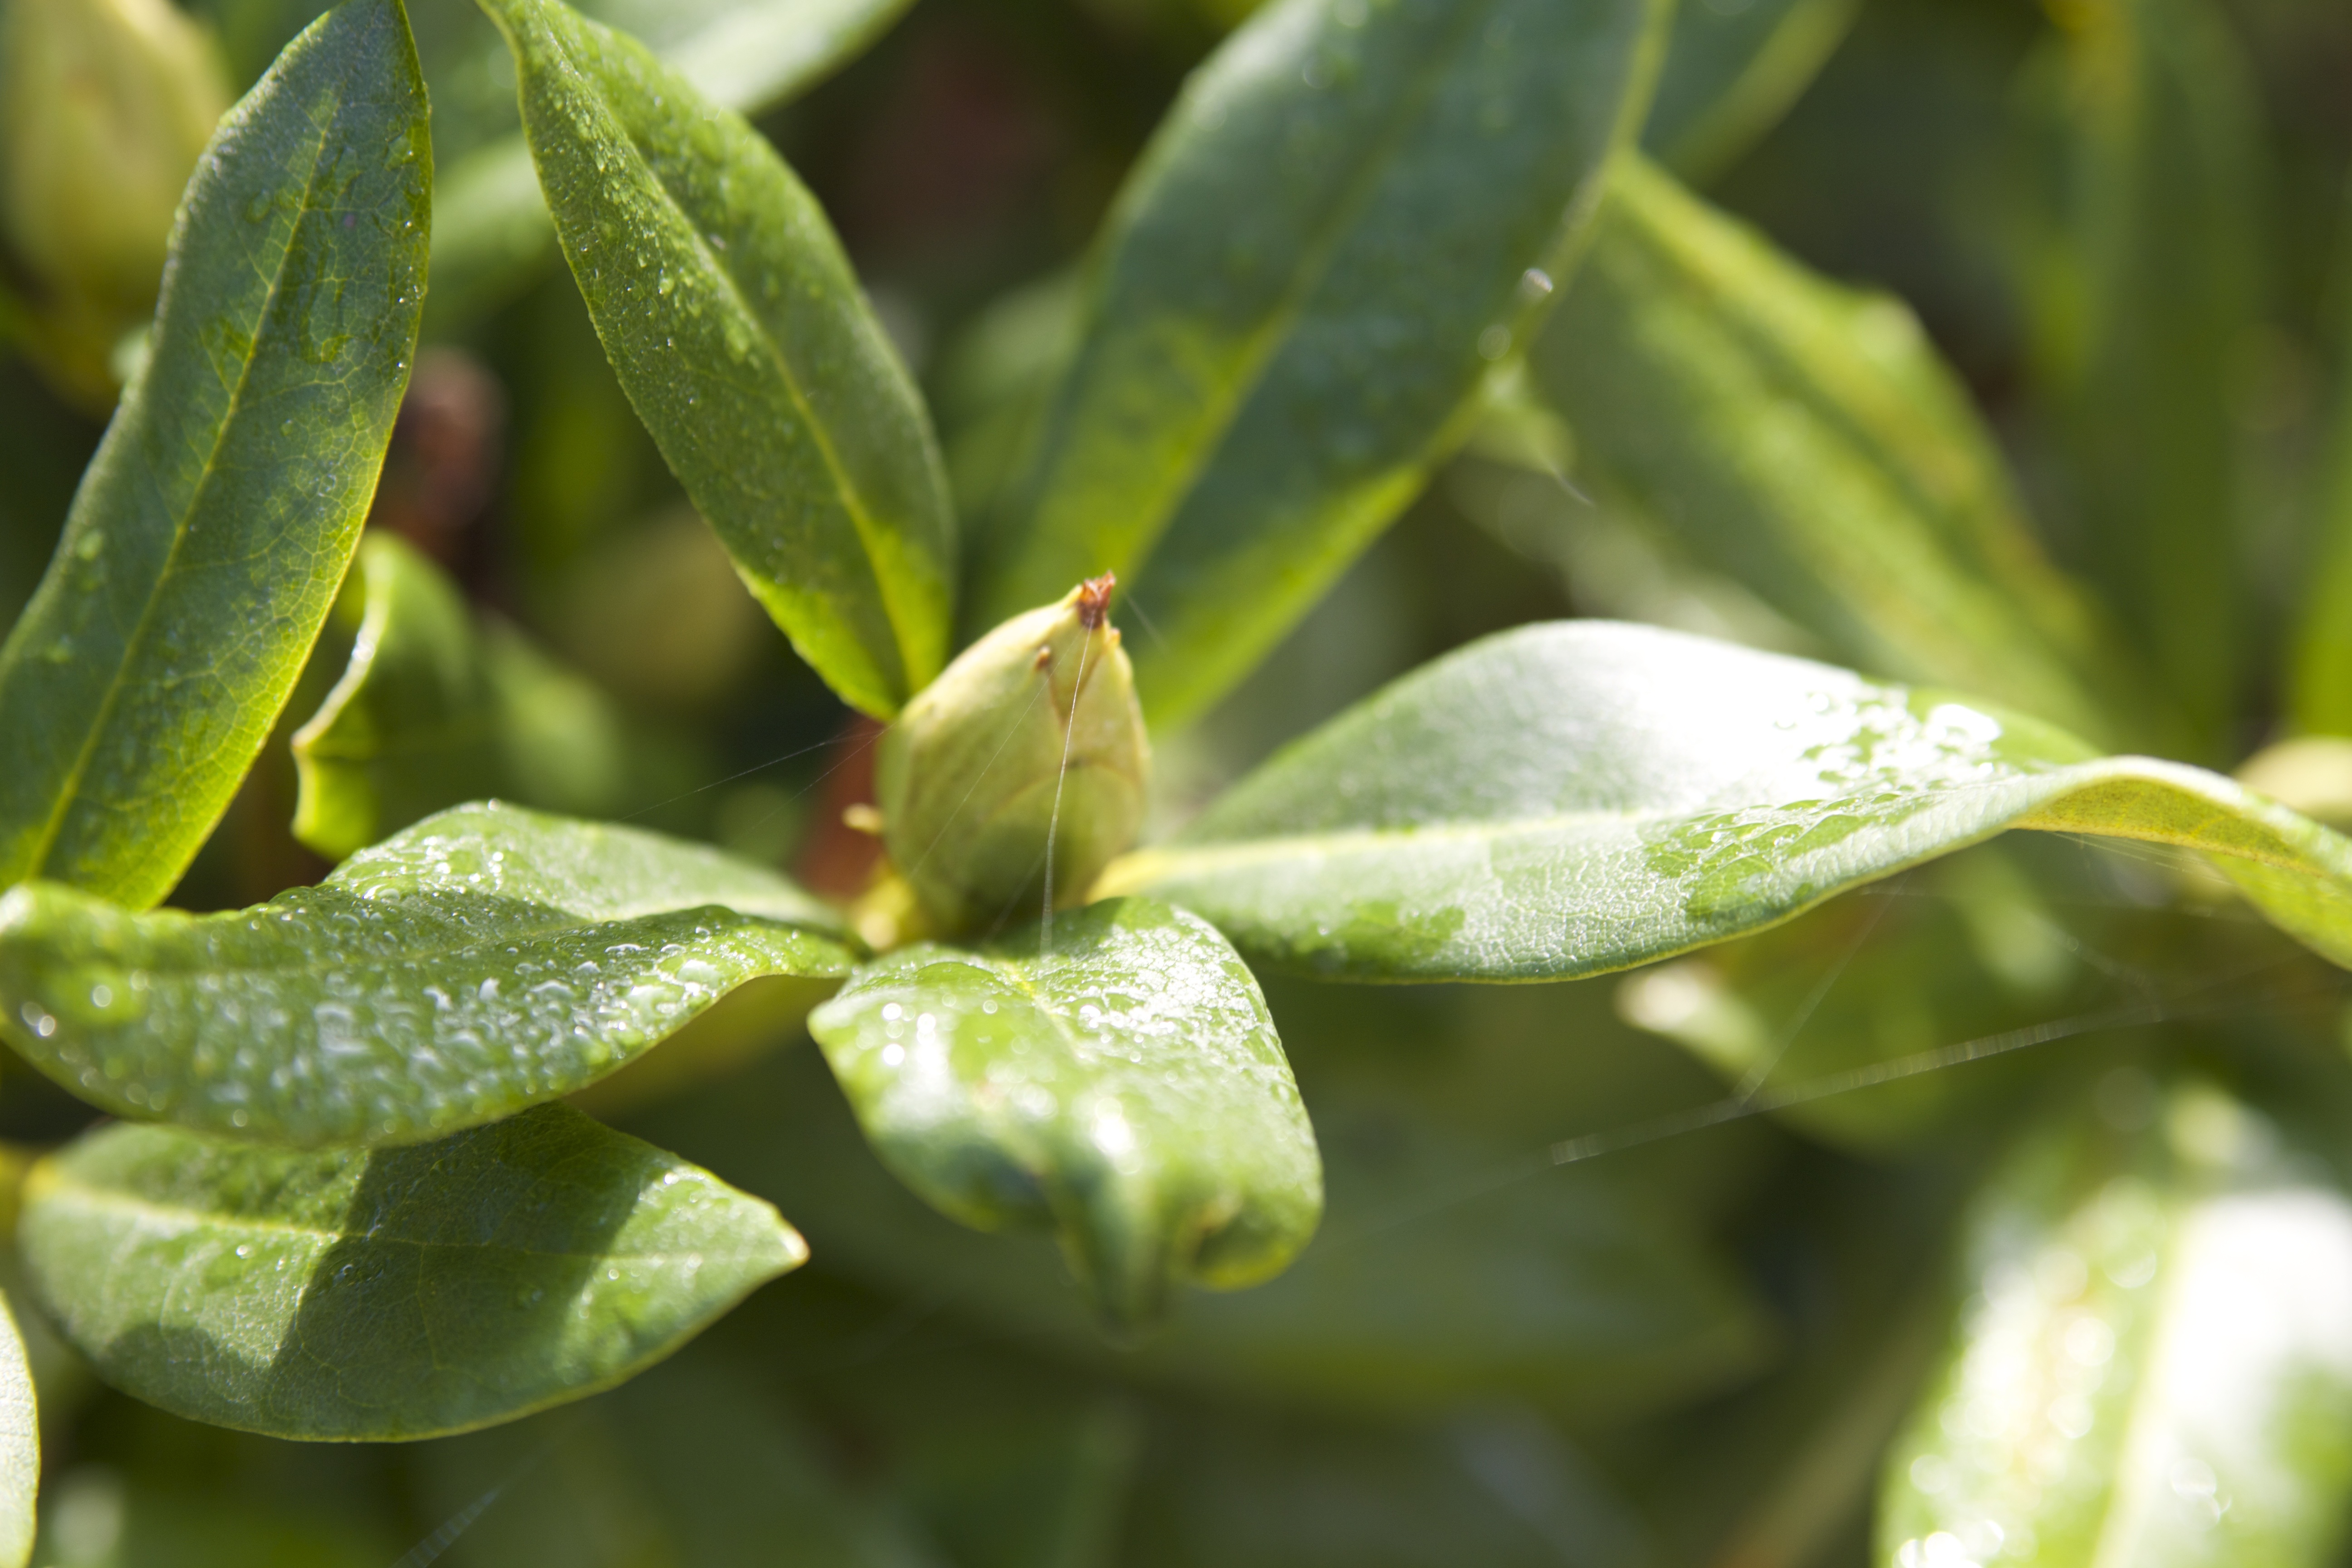
nature, plant, fruit, leaf, flower, food, green, produce, macro, evergreen, botany, flora, wildflower, colors, shrub, macro photography, jasmine, flowering plant, land plant, dayflower family